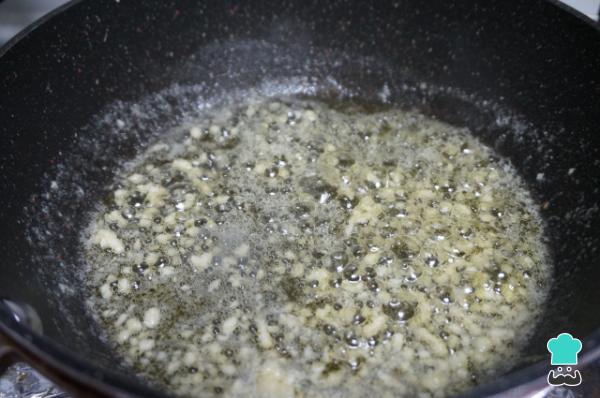
Calienta una sartén a fuego medio con la mantequilla y sofríe el ajo picado. También puedes usar aceite, pero las croquetas de bacalao quedarán más jugosas con mantequilla.